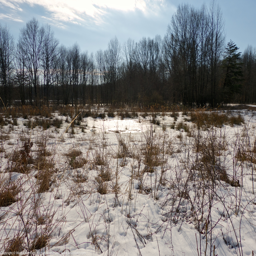
a vernal pool located near the terminus .